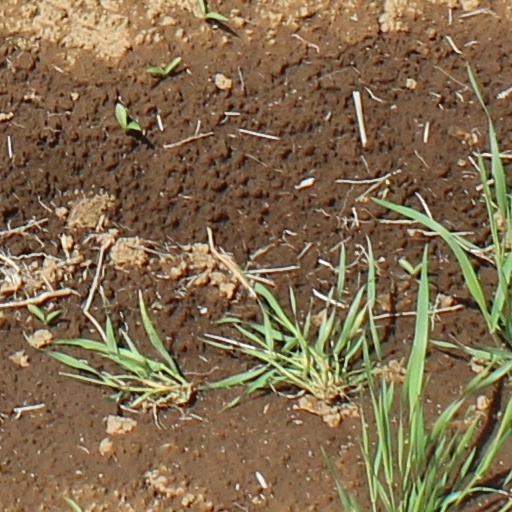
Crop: wheat